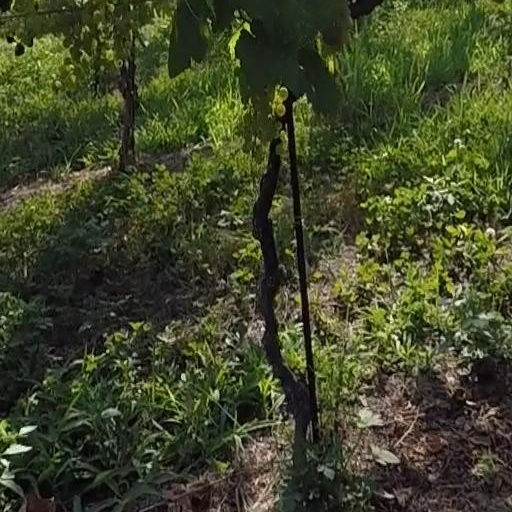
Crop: grape